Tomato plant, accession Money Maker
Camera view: bottom (45 deg); turntable rotation: 300 degrees
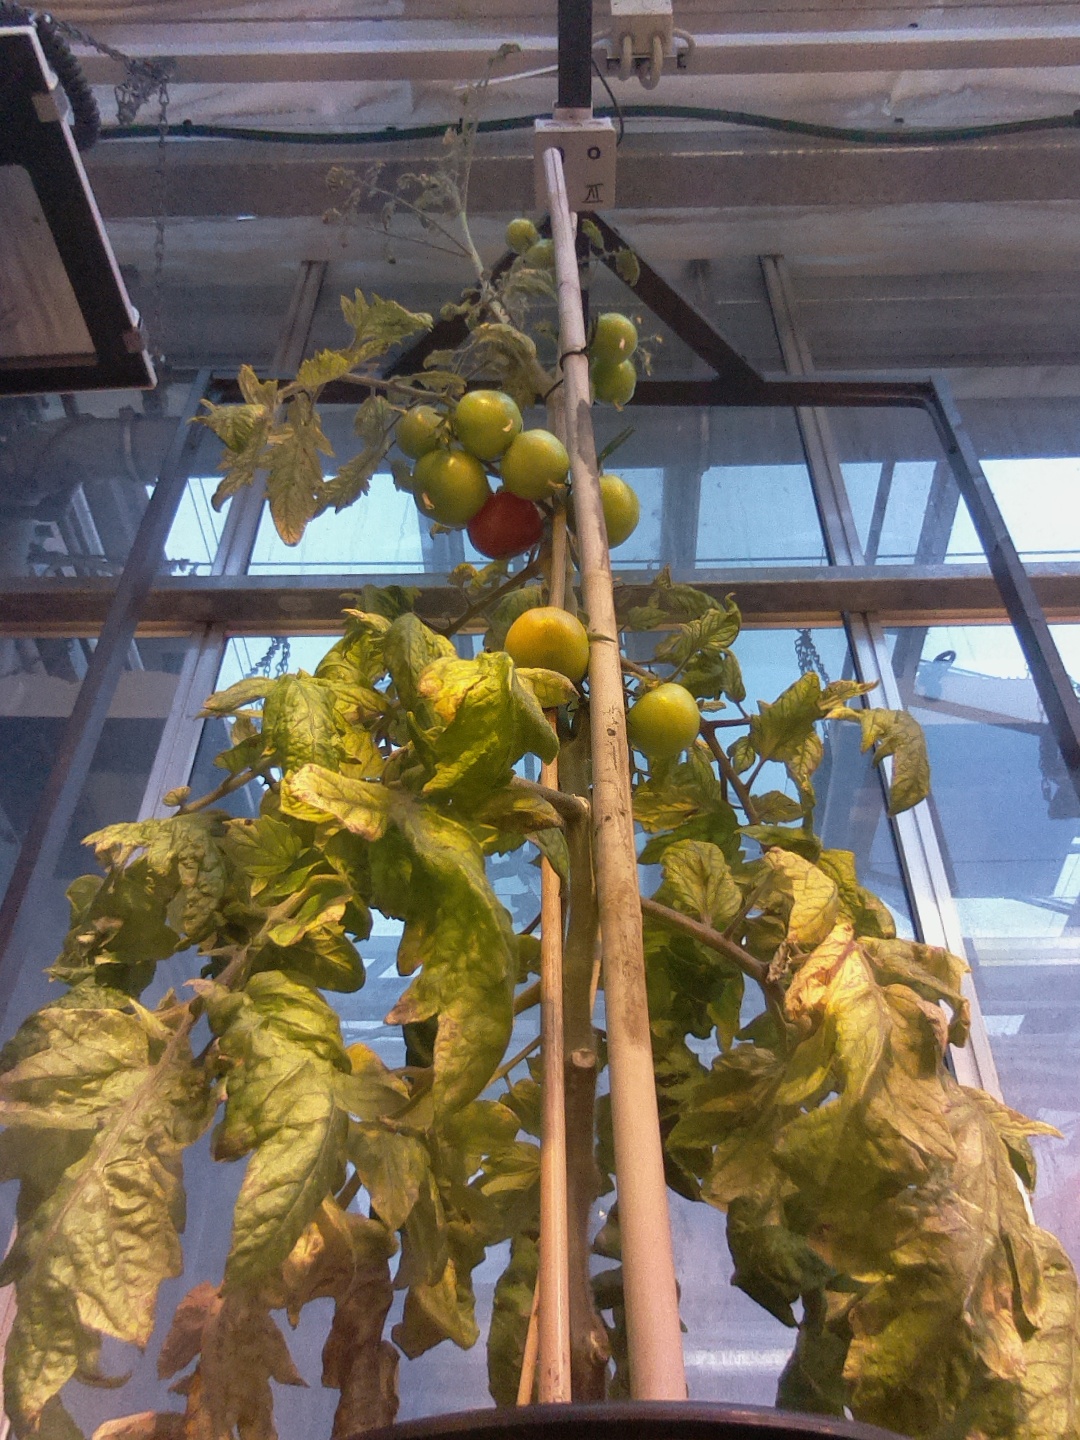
BBCH growth stage 81: 10%-20% of fruits show typical fully ripe color